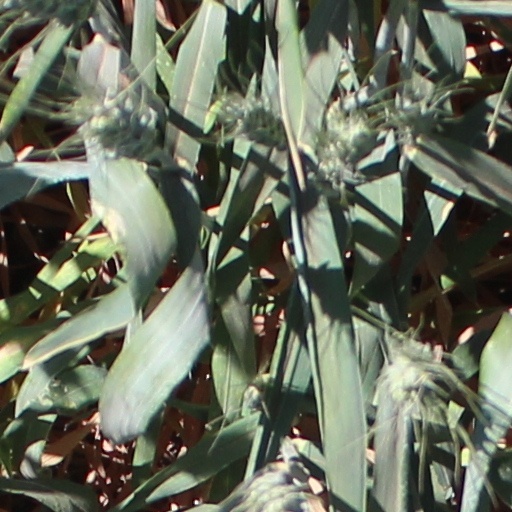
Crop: wheat